Booth–Lovelace House

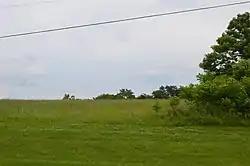
Fields on the farm

Booth–Lovelace House, also known as the Overhome Bed and Breakfast, is a historic home located near Hardy, Franklin County, Virginia. It was built in approximately 1859 and is a large, two-story, frame dwelling with weatherboard siding. It has a metal-sheathed hip roof above a bracketed Italianate cornice and three Greek Revival one-story porches. Also on the property are a contributing office / dwelling, ash house, granary, barn, and spring. The house was converted to a bed and breakfast in the 1990s.